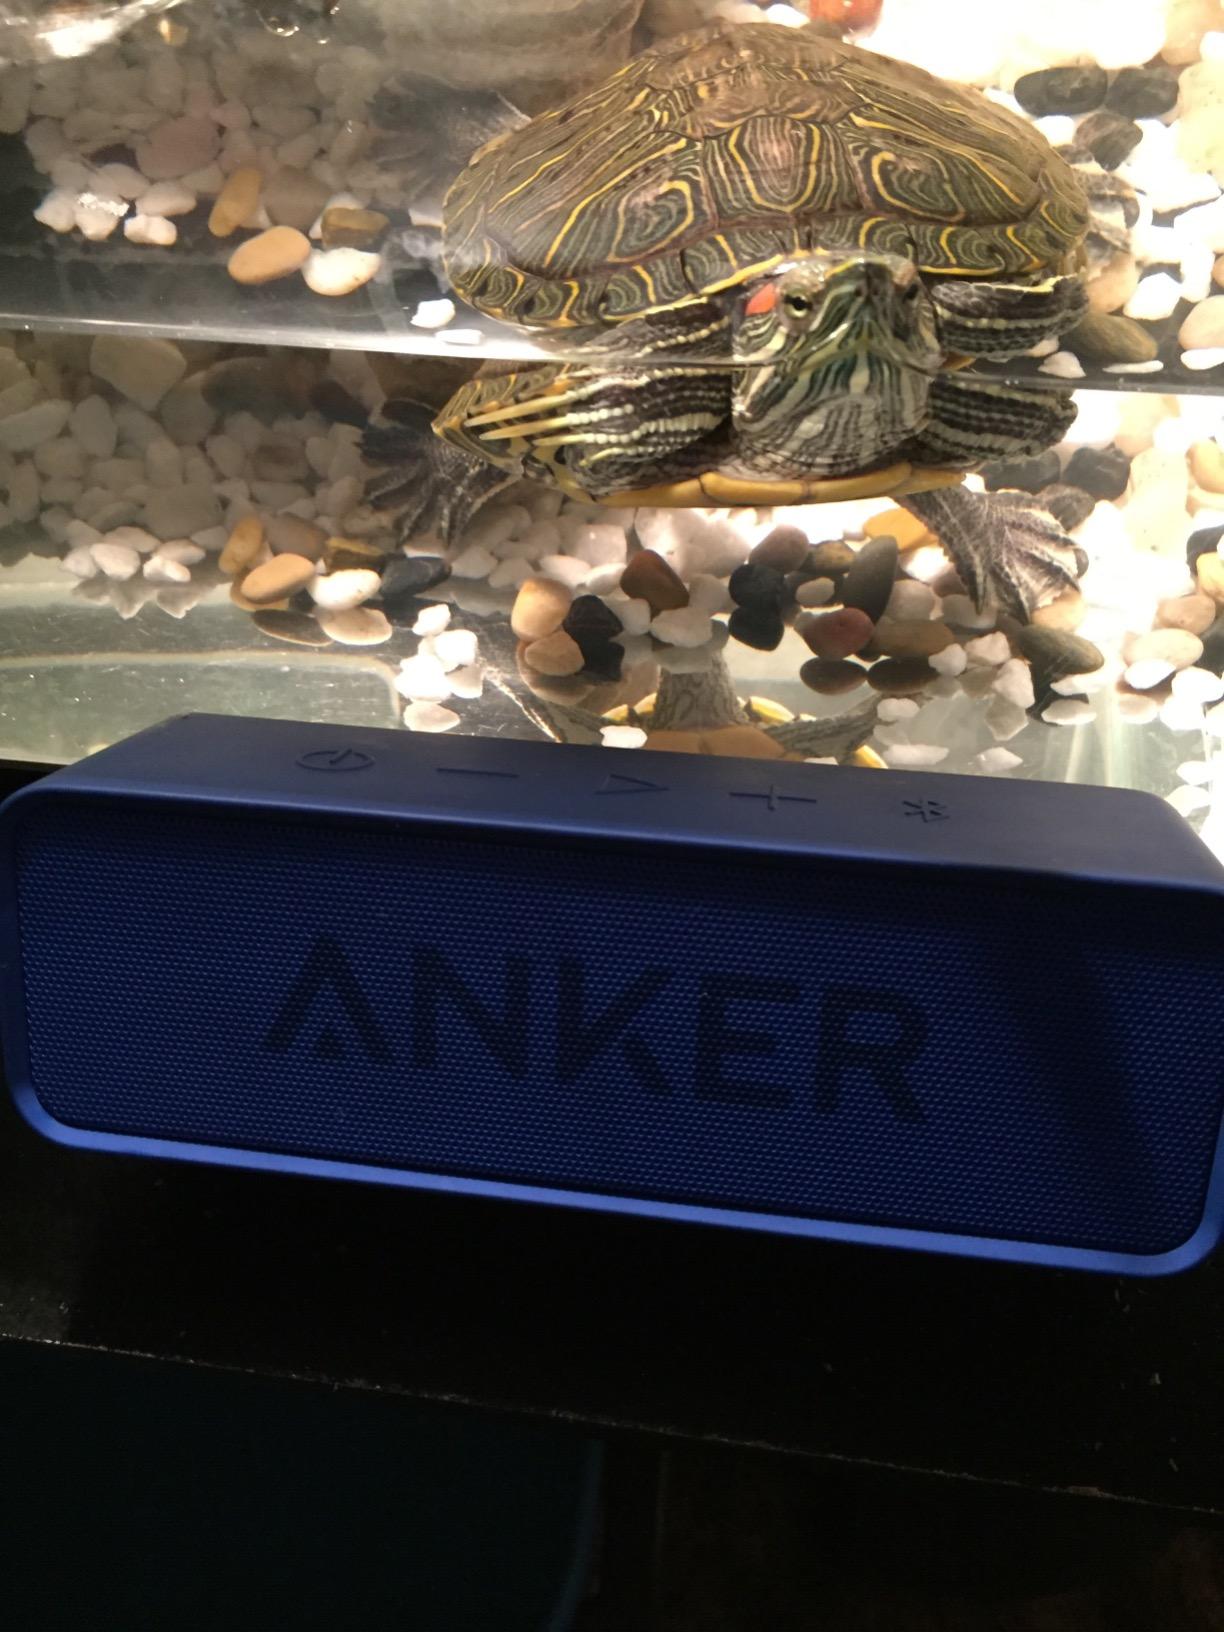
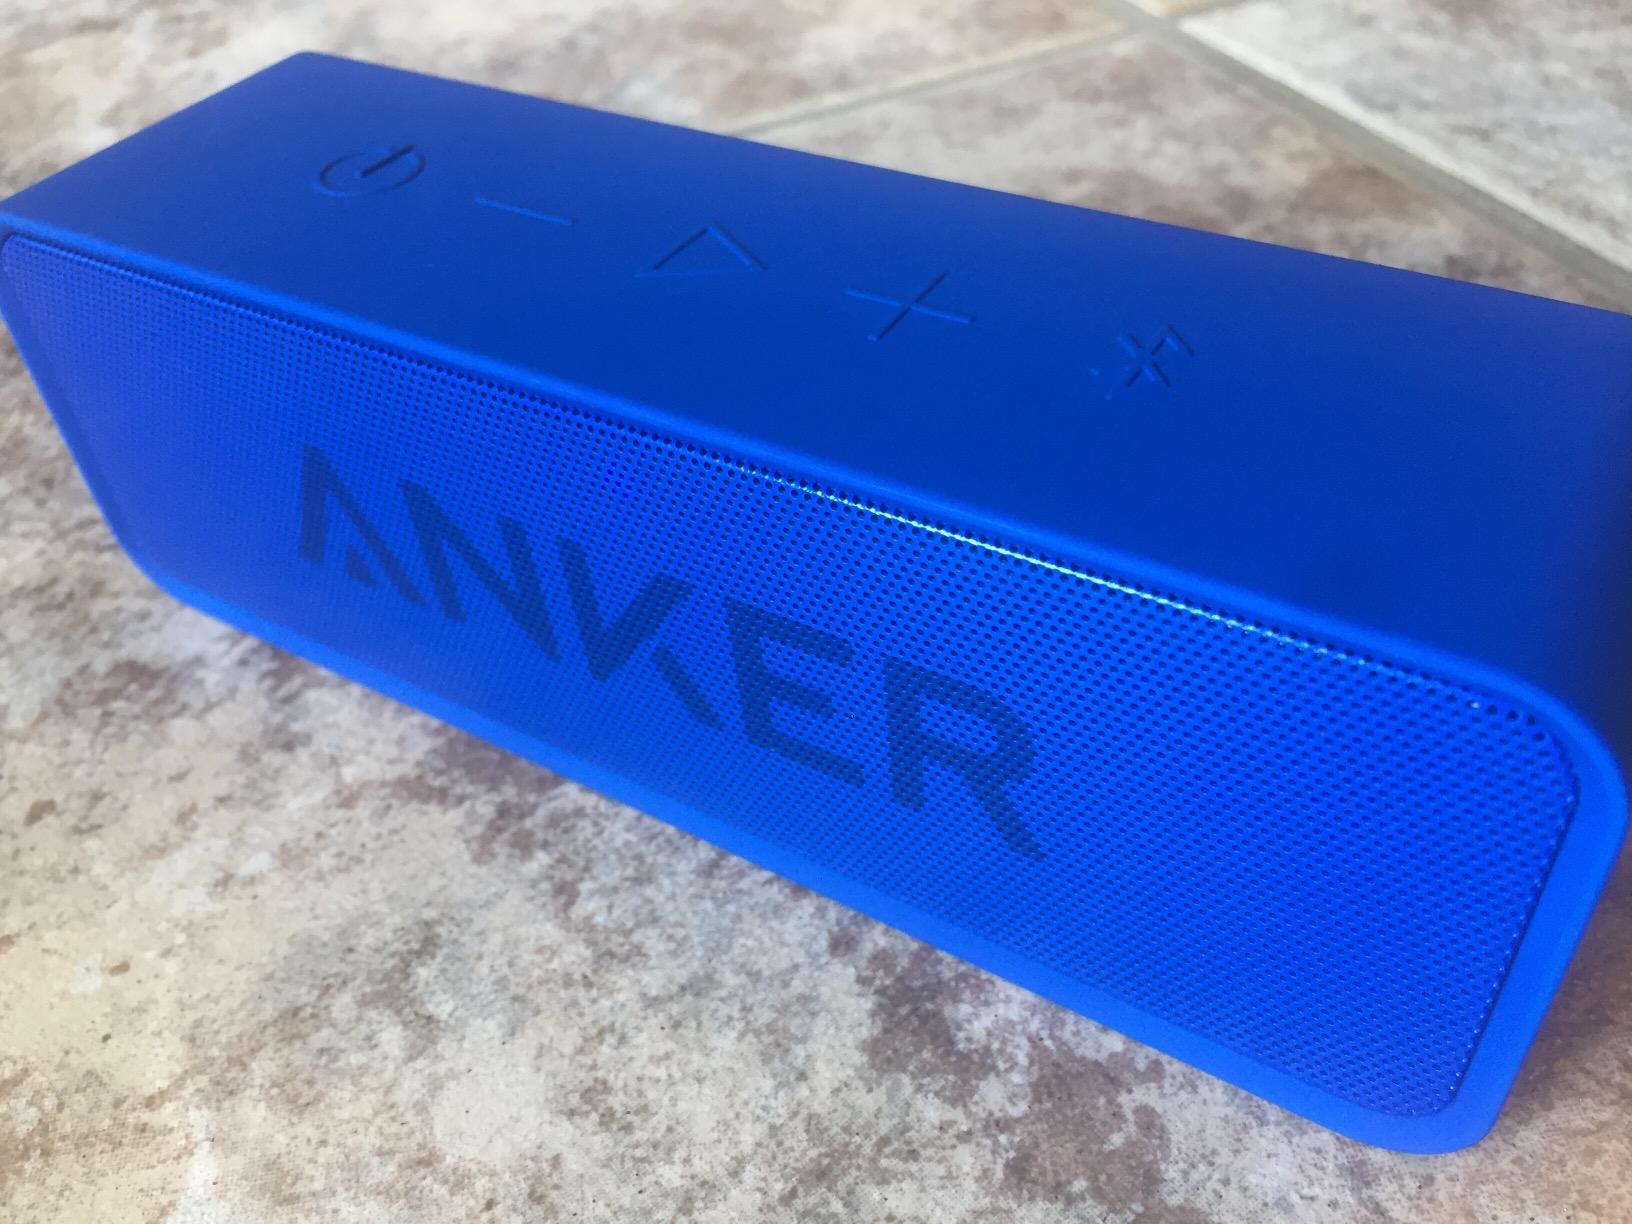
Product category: speaker
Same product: yes